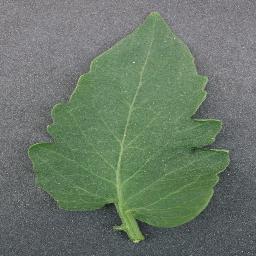
Label: Tomato___healthy